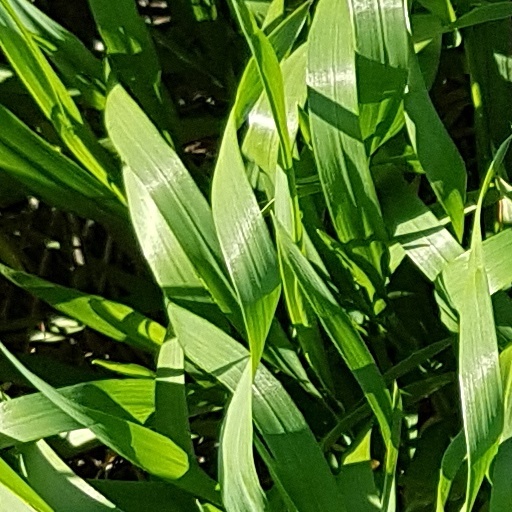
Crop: wheat